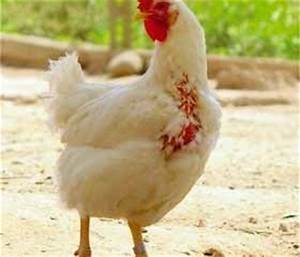
Label: chicken